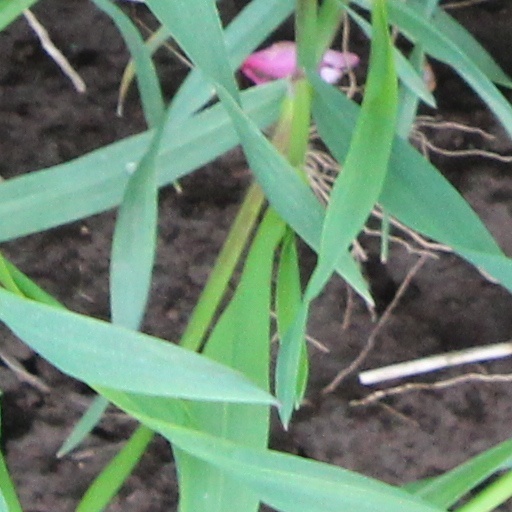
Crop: wheat